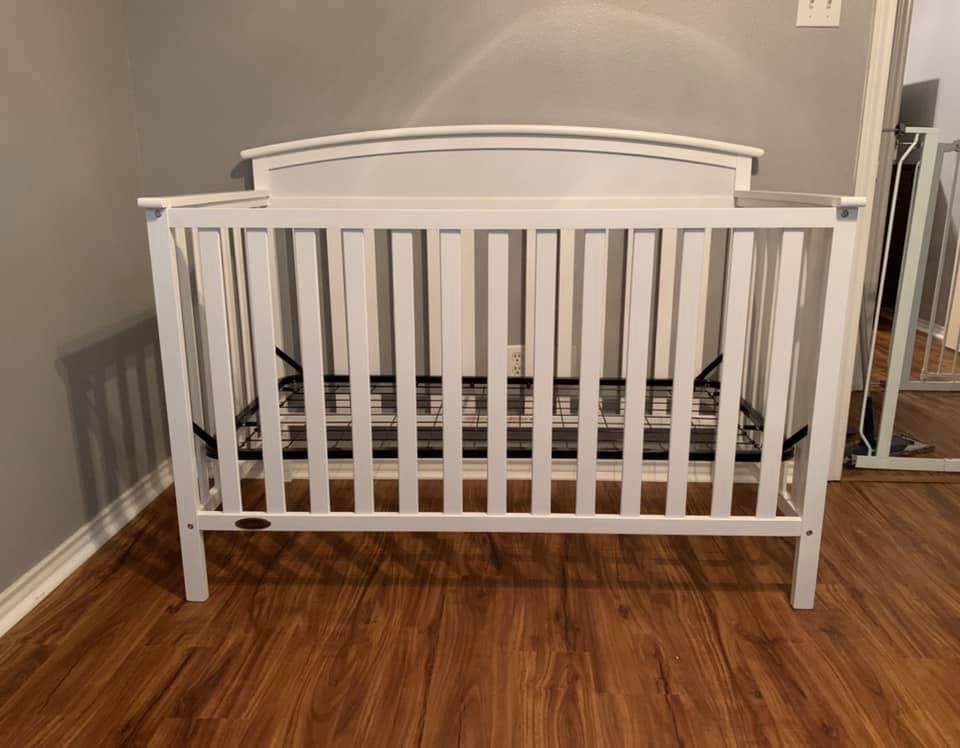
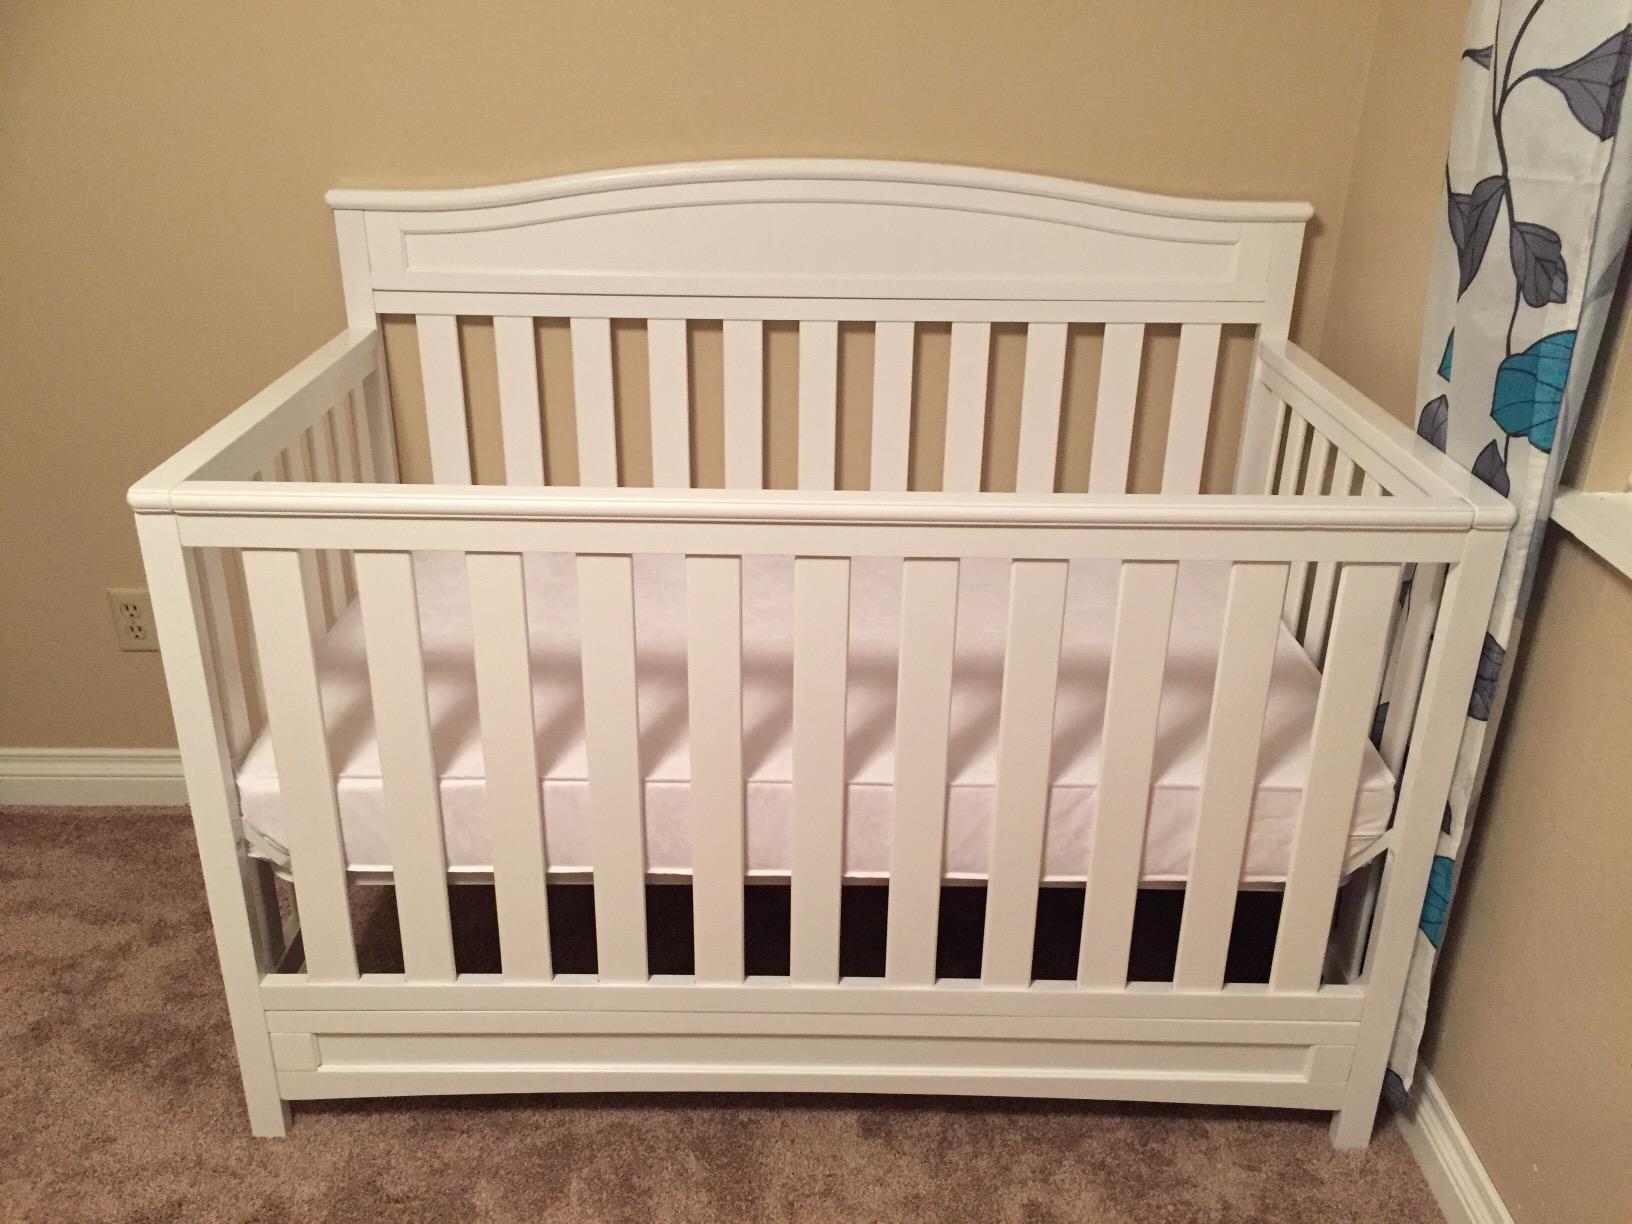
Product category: products_crib
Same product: no